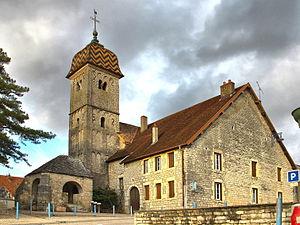
Inscrit aux monuments historiques sous le numéro
Boussières est une commune française située dans le département du Doubs, en région Franche-Comté.